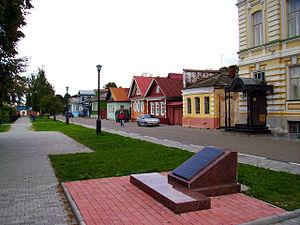
Gorodets est une ville de l'oblast de Nijni Novgorod, en Russie, et le centre administratif du raïon de Gorodets. Sa population s'élevait à 30 570 habitants en 2013.